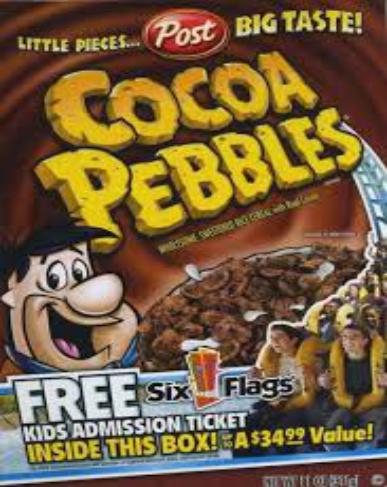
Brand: Cocoa Pebbles
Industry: Food